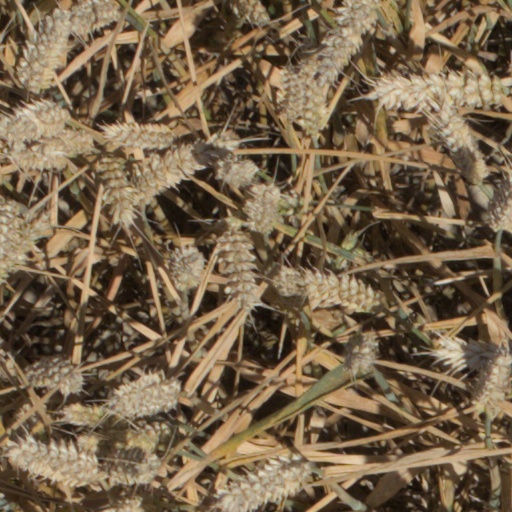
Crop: wheat